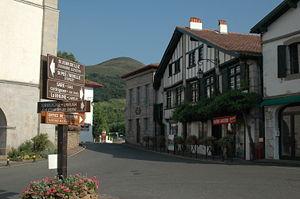
Ascain, signalisation bilingue française et basque. Photo prise le 23/07/06 par Harrieta171